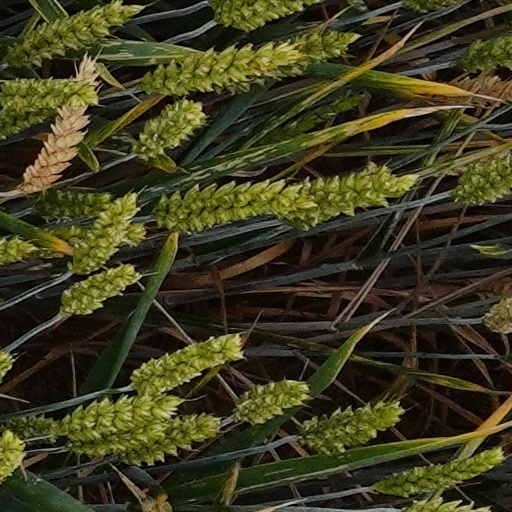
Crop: wheat